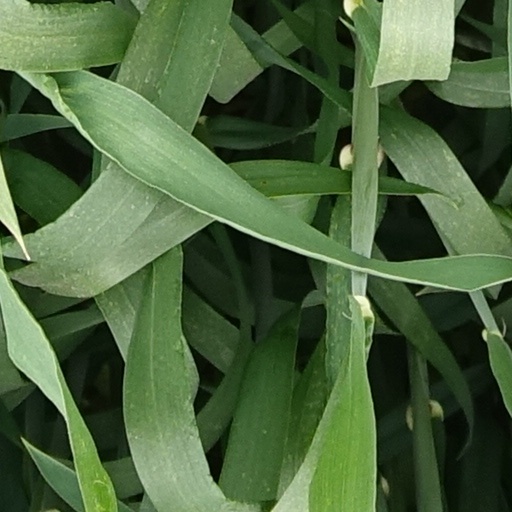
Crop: wheat